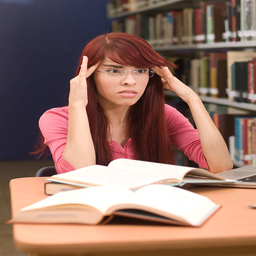
stressed student in the library